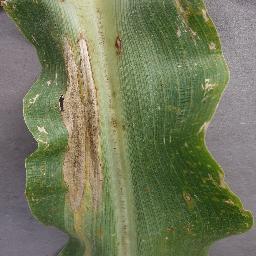
Label: Corn___Northern_Leaf_Blight